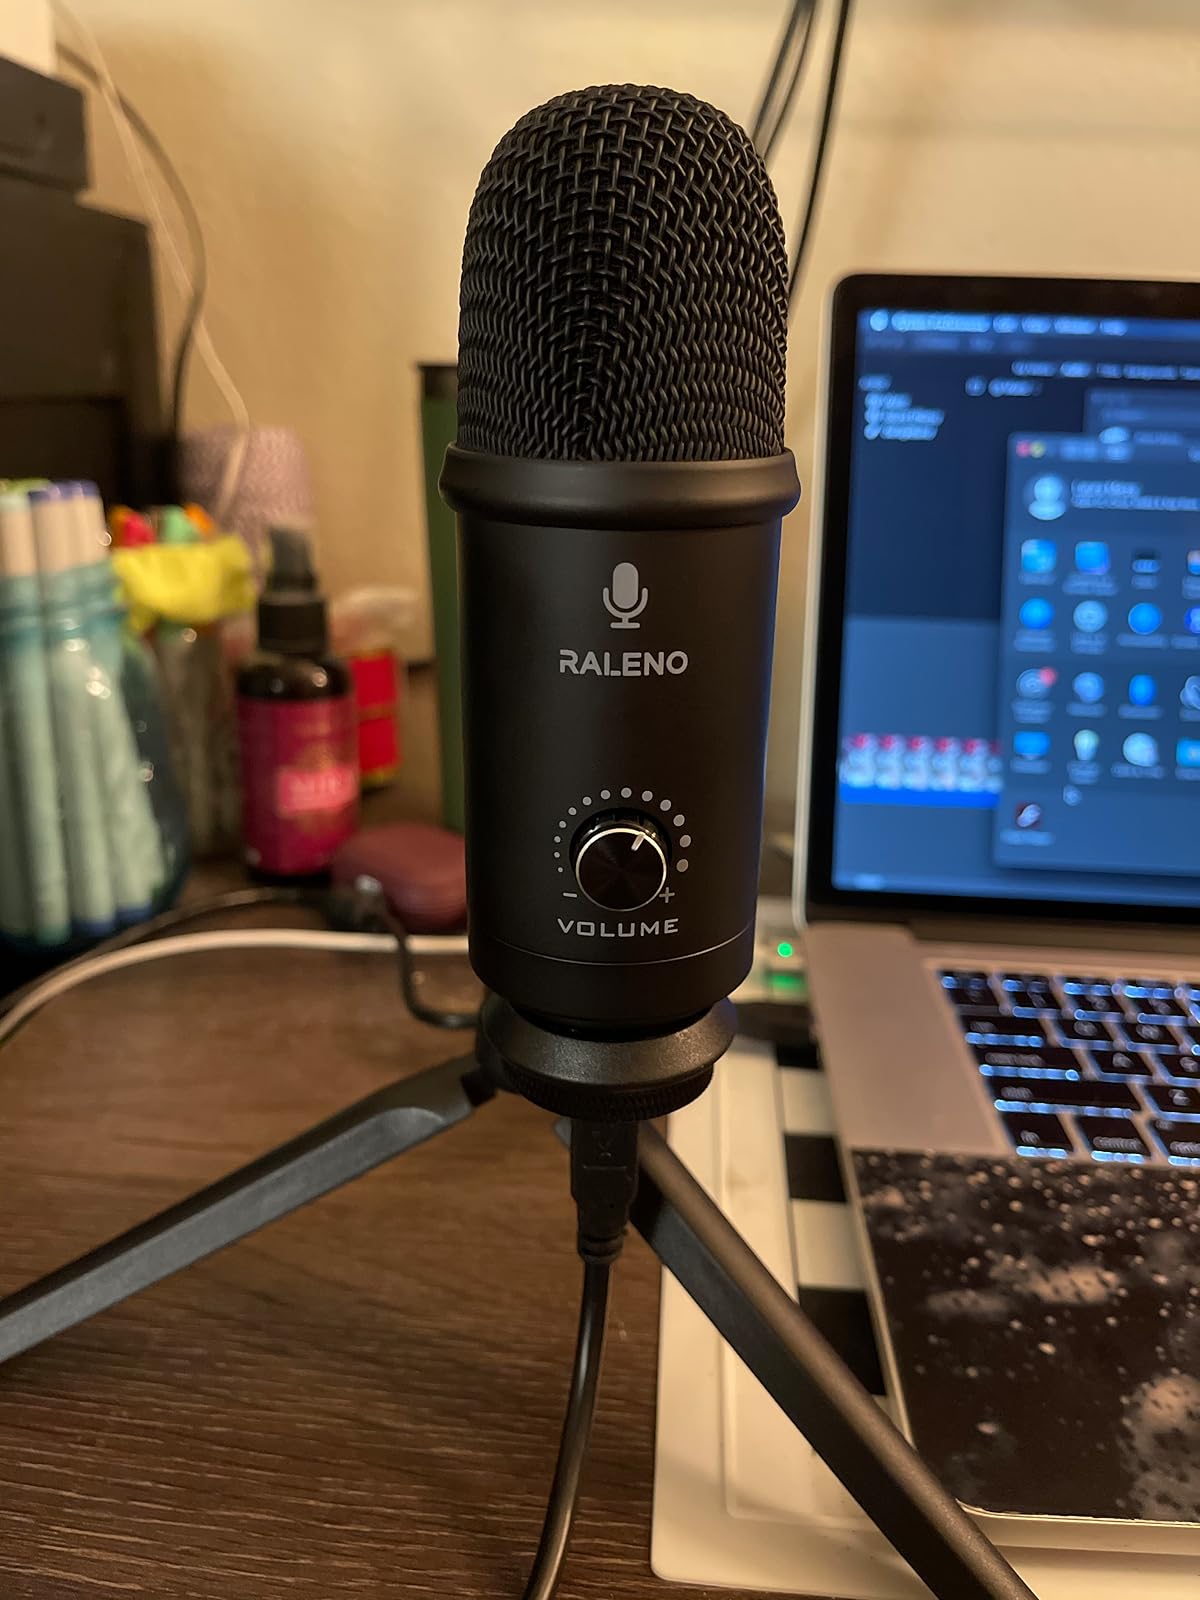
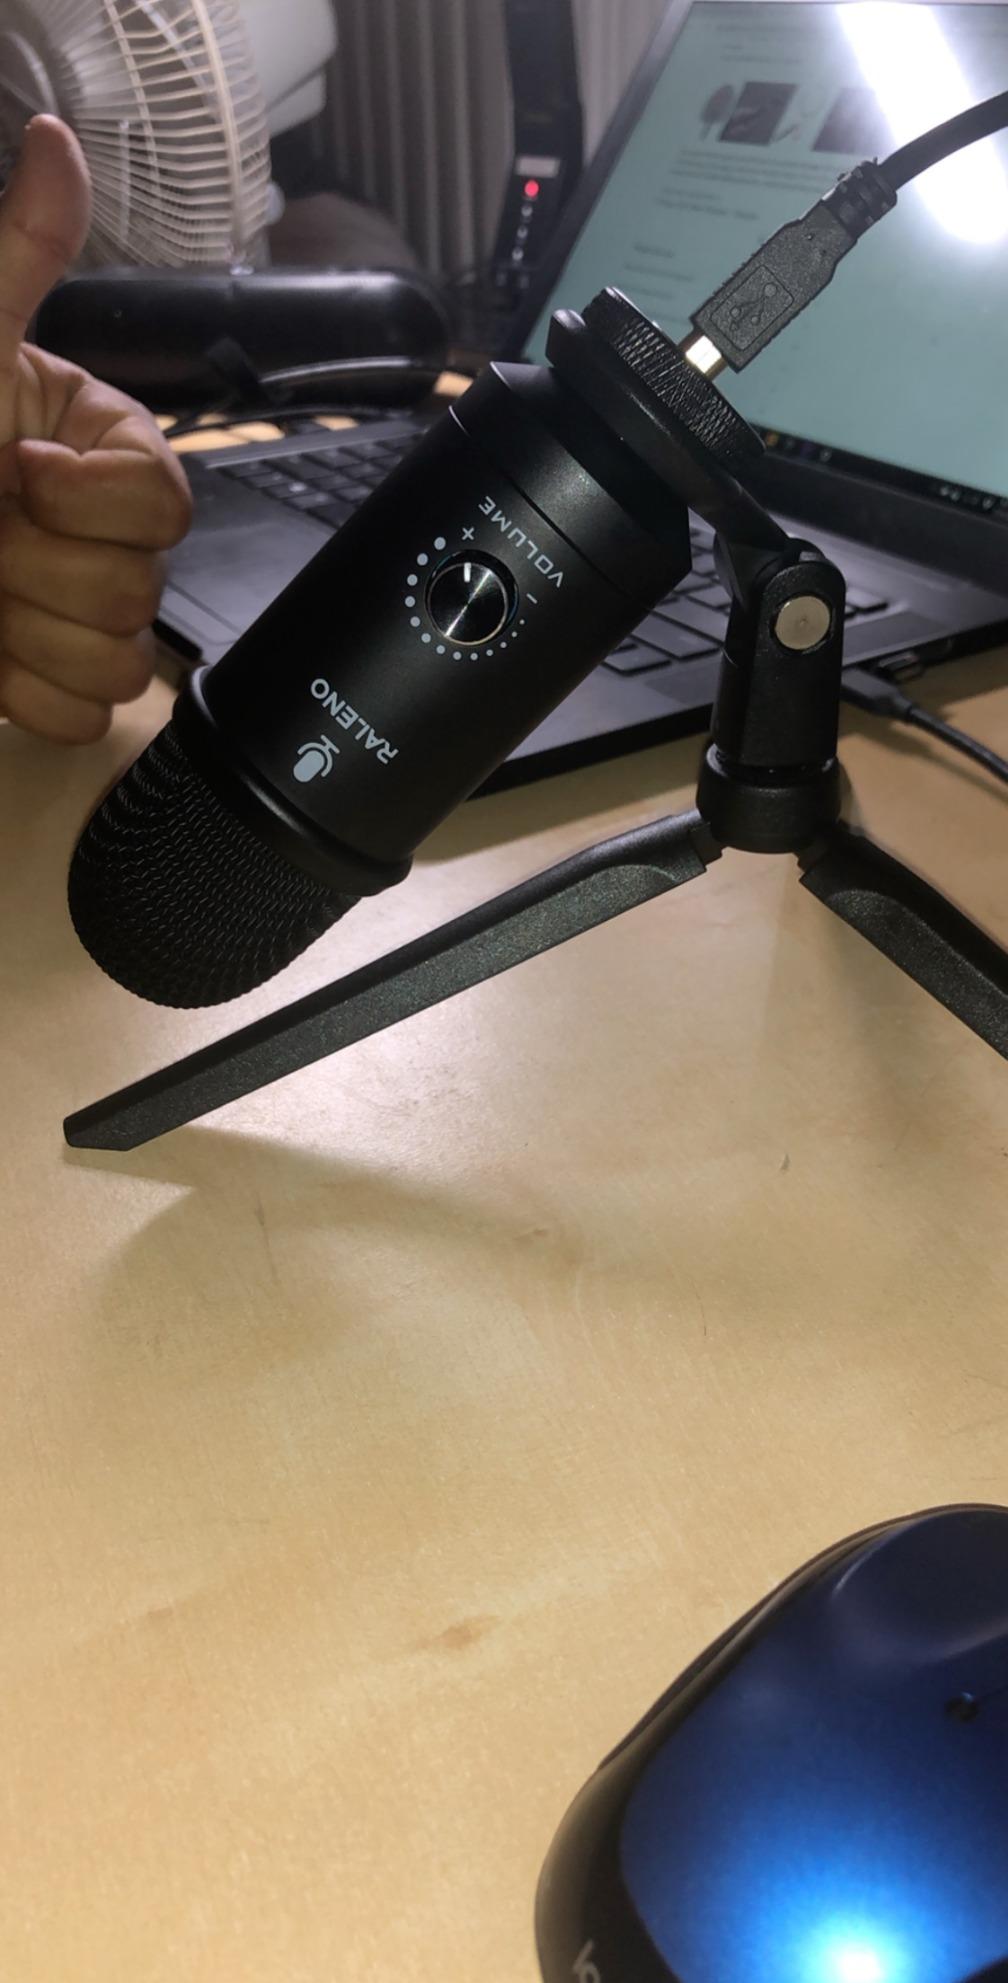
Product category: microphone
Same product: yes